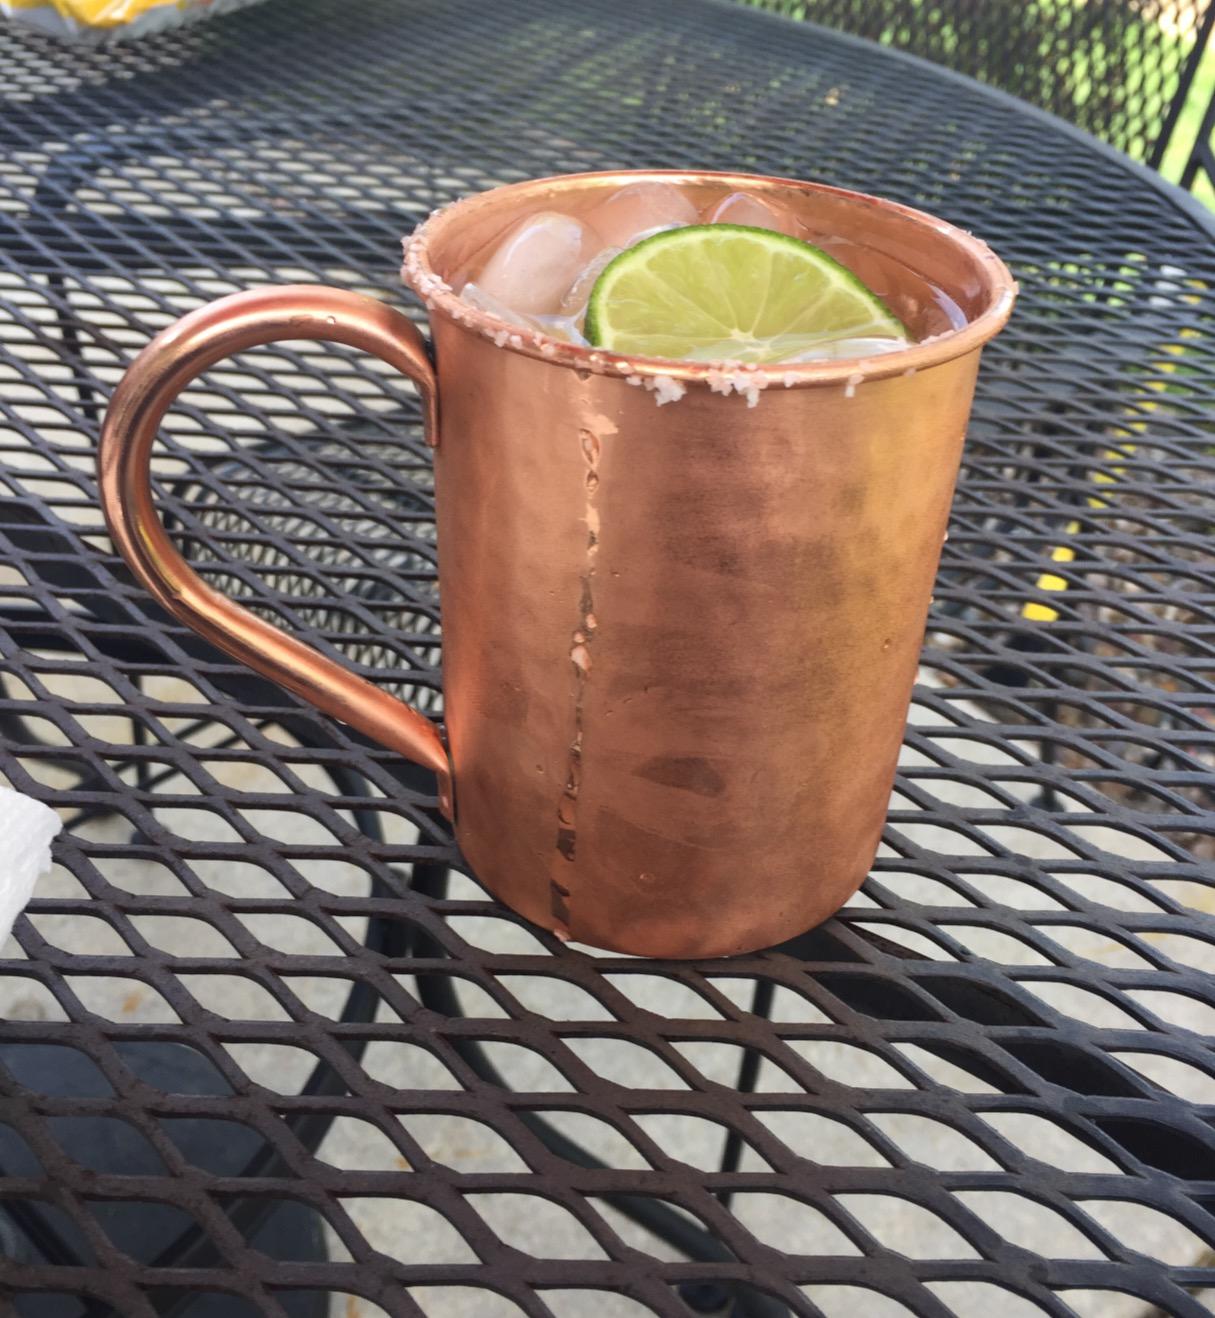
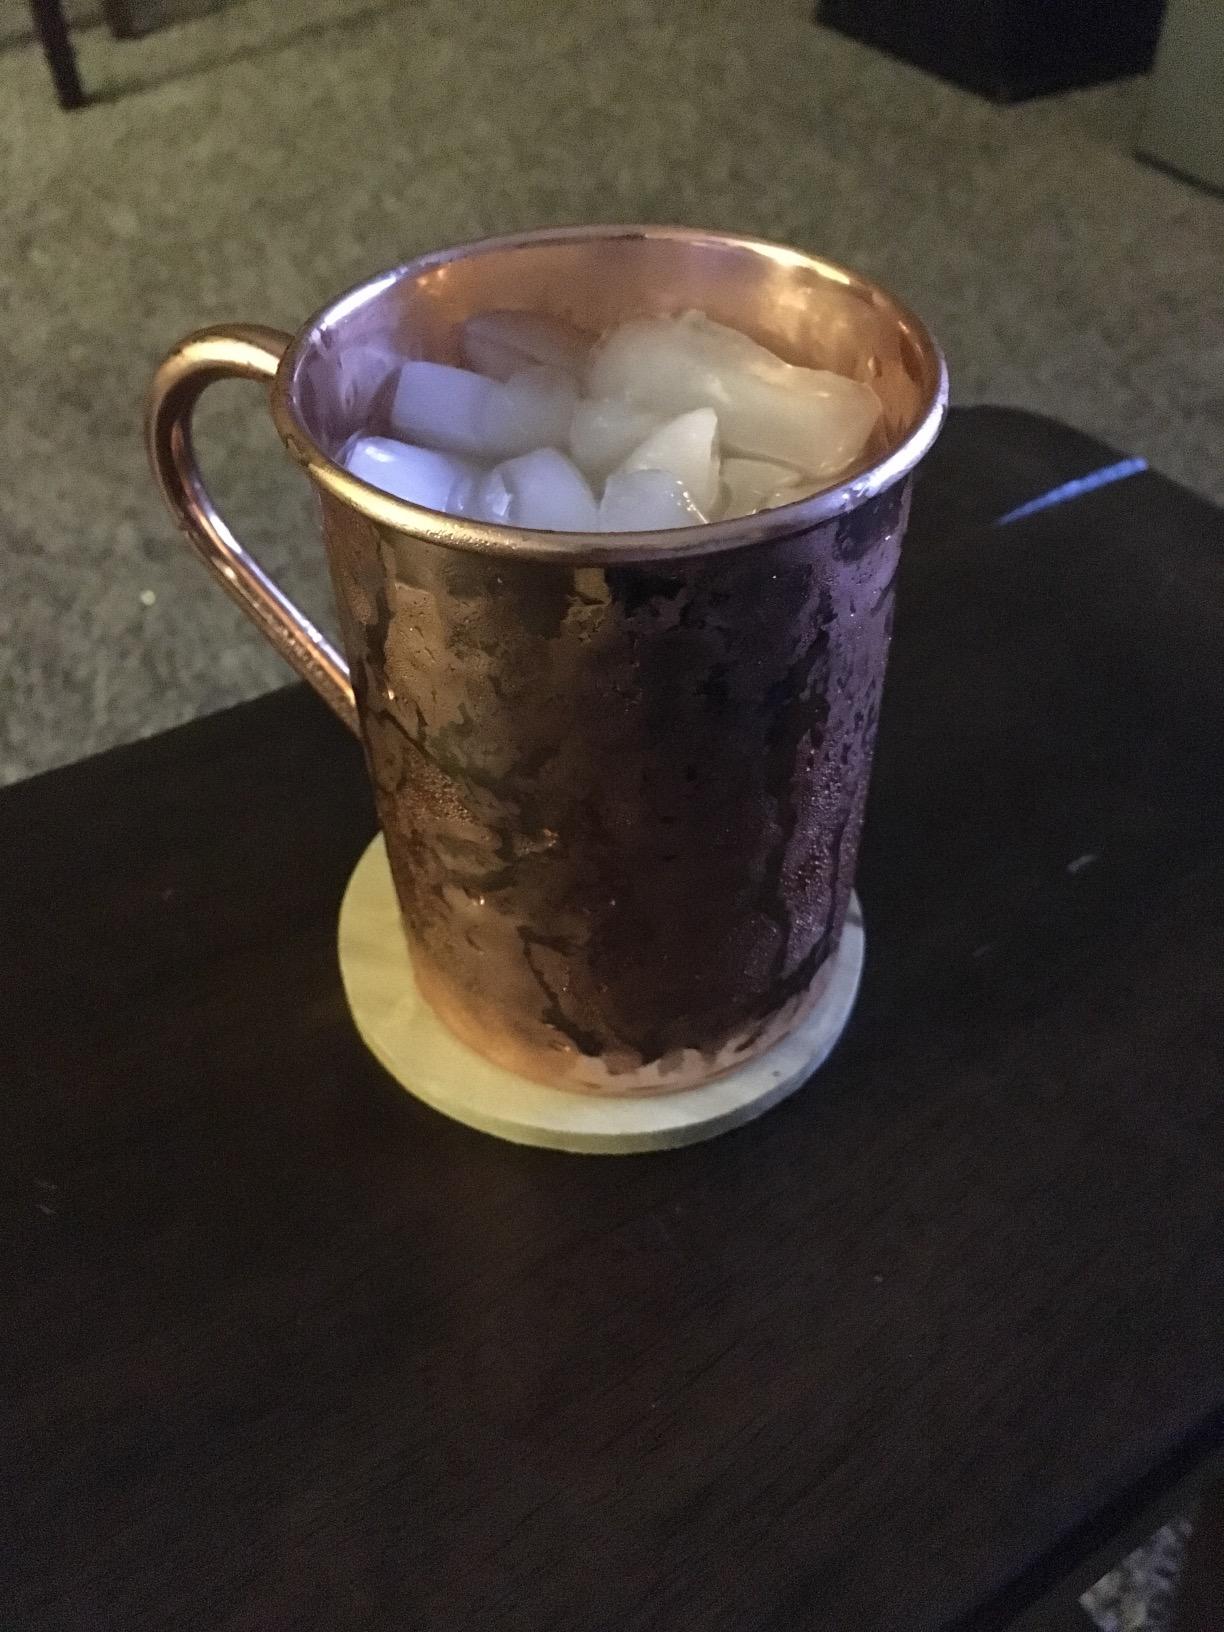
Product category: items_mug
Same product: yes